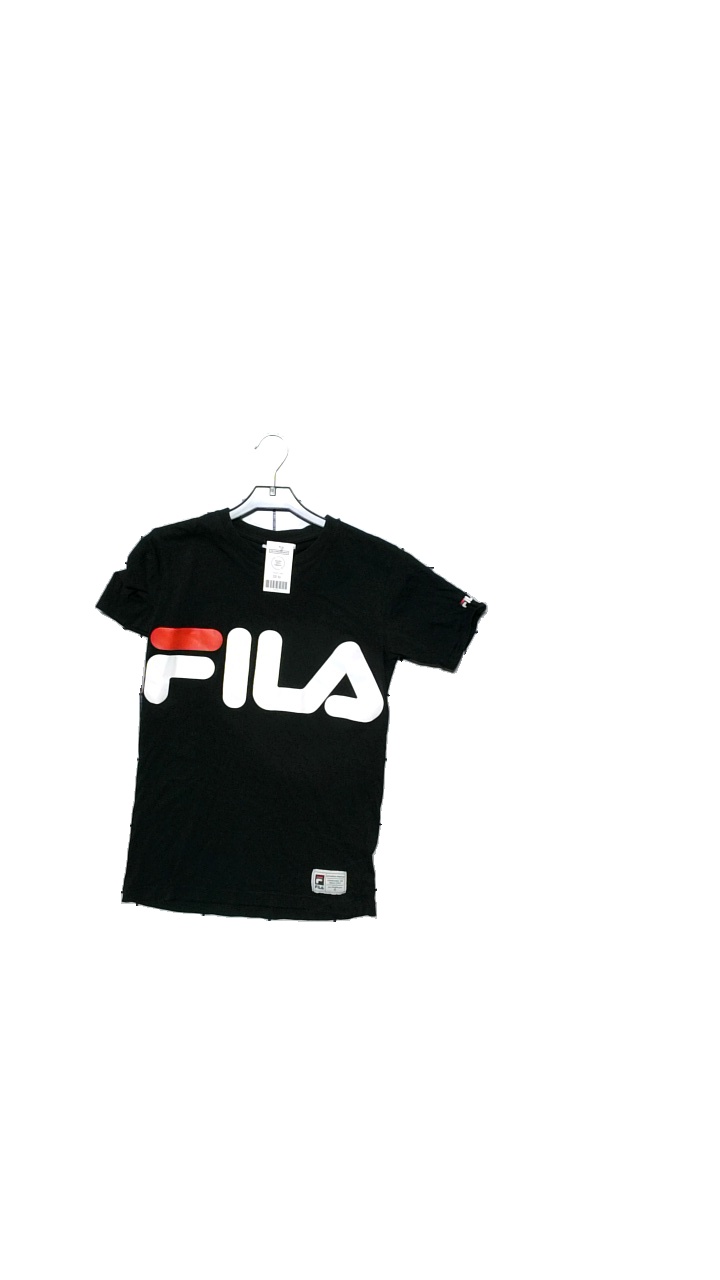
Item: T-shirt (Ladies)
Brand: Fila
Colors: Black
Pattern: Logo print
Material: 100% cotton
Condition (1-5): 3
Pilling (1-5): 4
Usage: Reuse
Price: <50